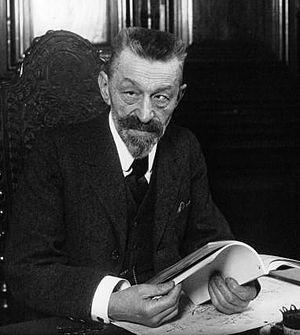
Maurice Prou est un historien du droit et des institutions et un numismate français, né le 28 décembre 1861 à Sens et mort le 4 octobre 1930 à Néris-les-Bains.